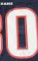
Number: 0